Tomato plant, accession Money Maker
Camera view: tilt-top (135 deg); turntable rotation: 210 degrees
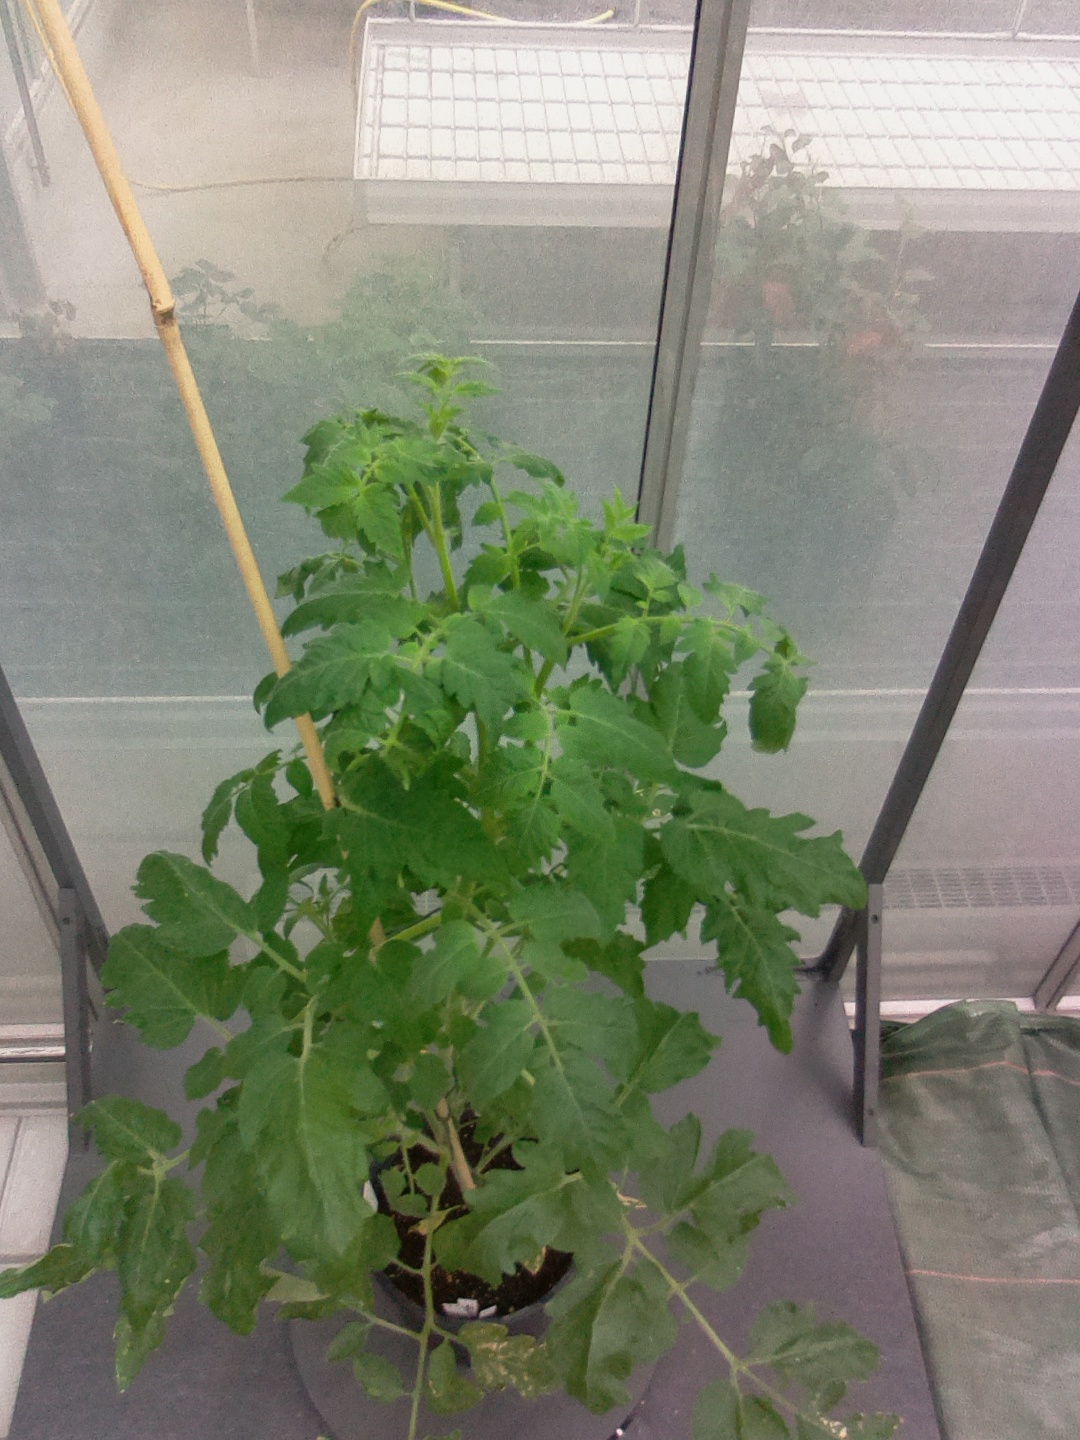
BBCH growth stage 27: 70%-80% Side shoots formed